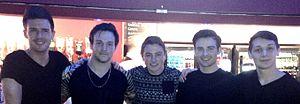
Collabro est un boys band britannique, vainqueur de la huitième saison de Britain's Got Talent en 2014. Spécialisée dans les comédies musicales, le groupe se compose actuellement de Michael Auger, Jamie Lambert, Matthew Pagan et Thomas J. Redgrave.